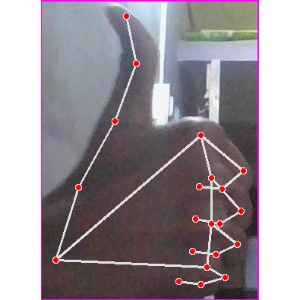
अक्षर: थ